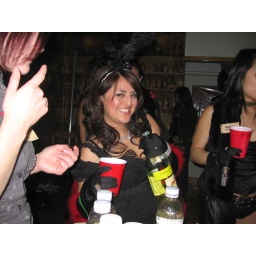
Reisling in a red cup coming up!